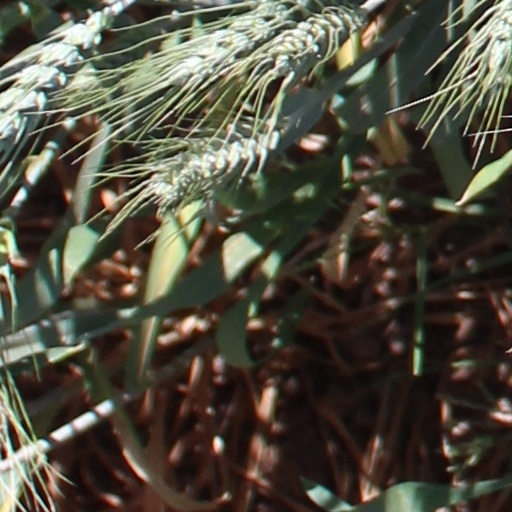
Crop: wheat